Hudson Hornet

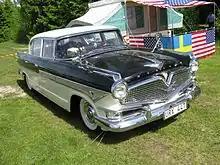
1957 Hudson Hornet Custom Sedan

Overall, Hudson won 27 of the 34 NASCAR Grand National races in 1952, followed by 22 wins of 37 in 1953, and captured 17 of the 37 races in 1954 — "an incredible accomplishment, especially from a car that had some legitimate luxury credentials."